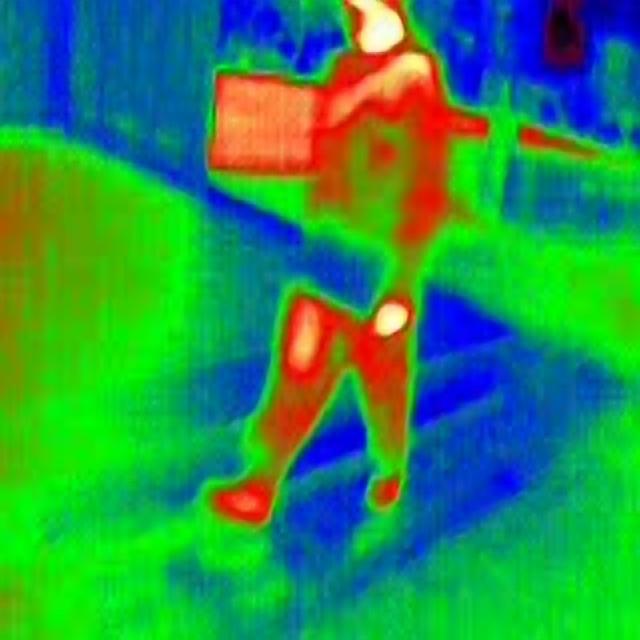
Detected objects:
label: person